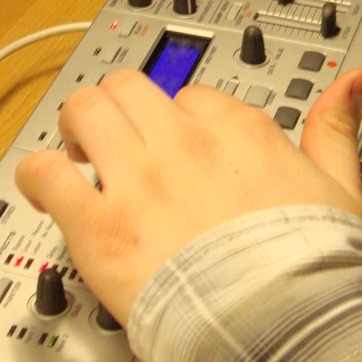
Material: skin